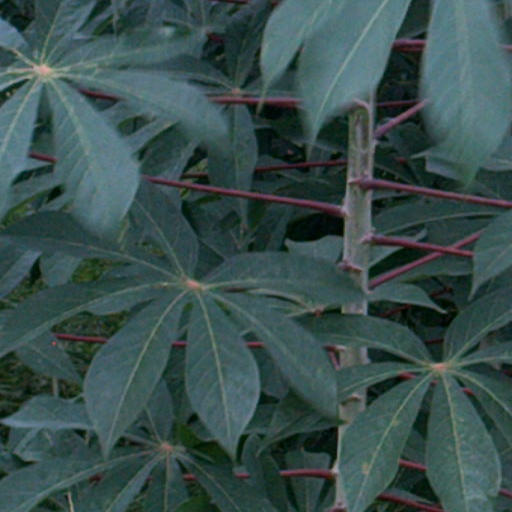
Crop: cassava